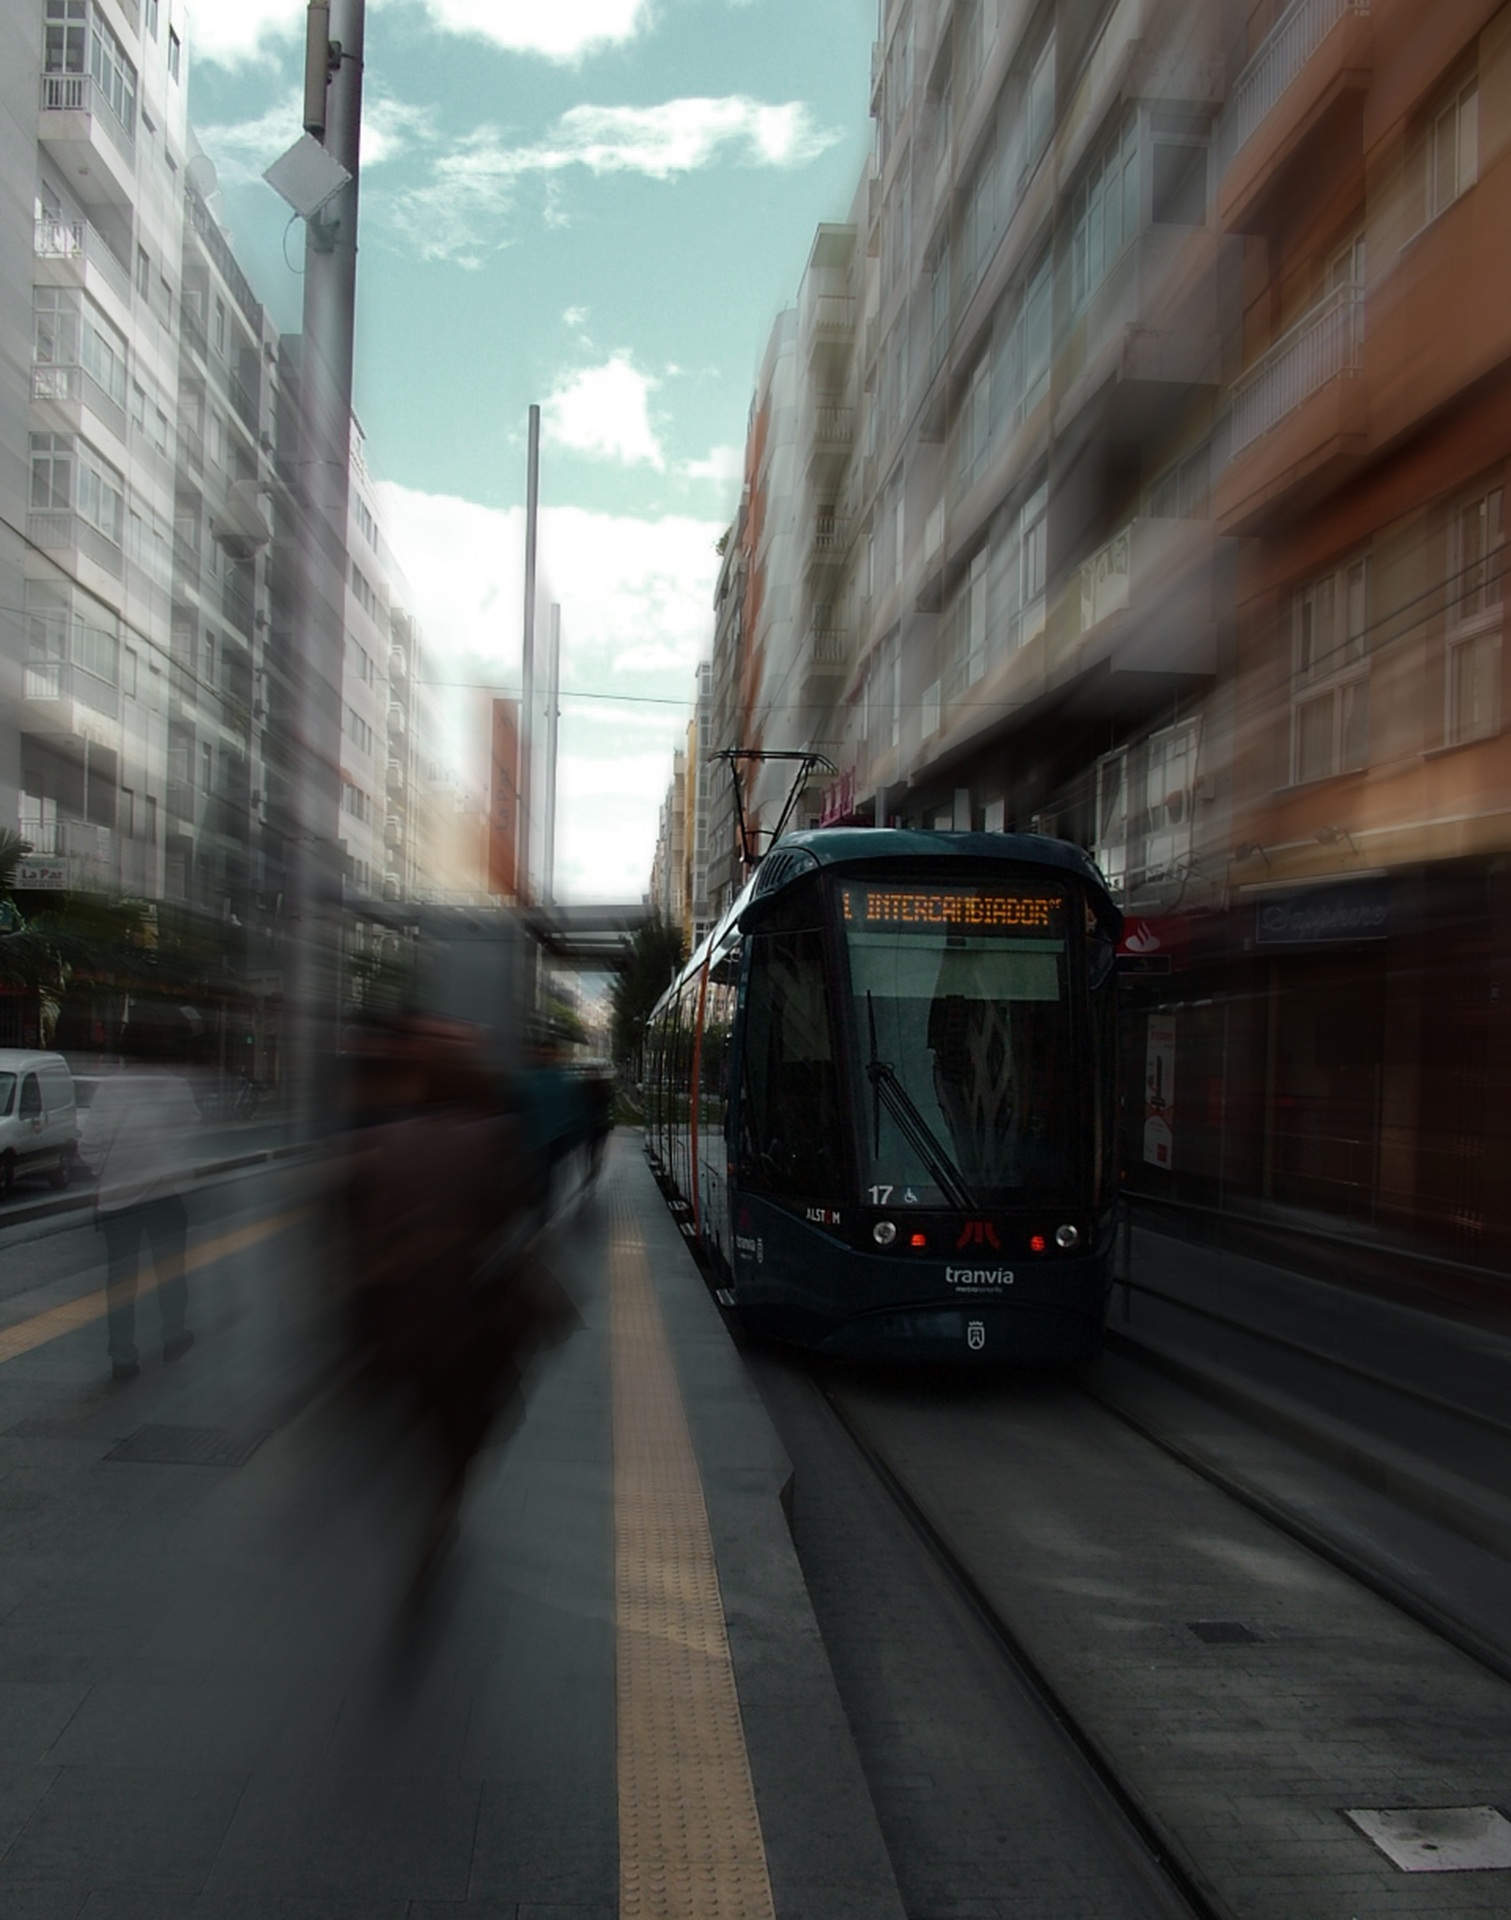
landscape, sky, traffic, street, city, busy, underground, tram, transport, vehicle, lane, public transport, spain, zoom, tenerife, canary islands, land vehicle, the lifestyle of the city, mode of transport, metropolitan area